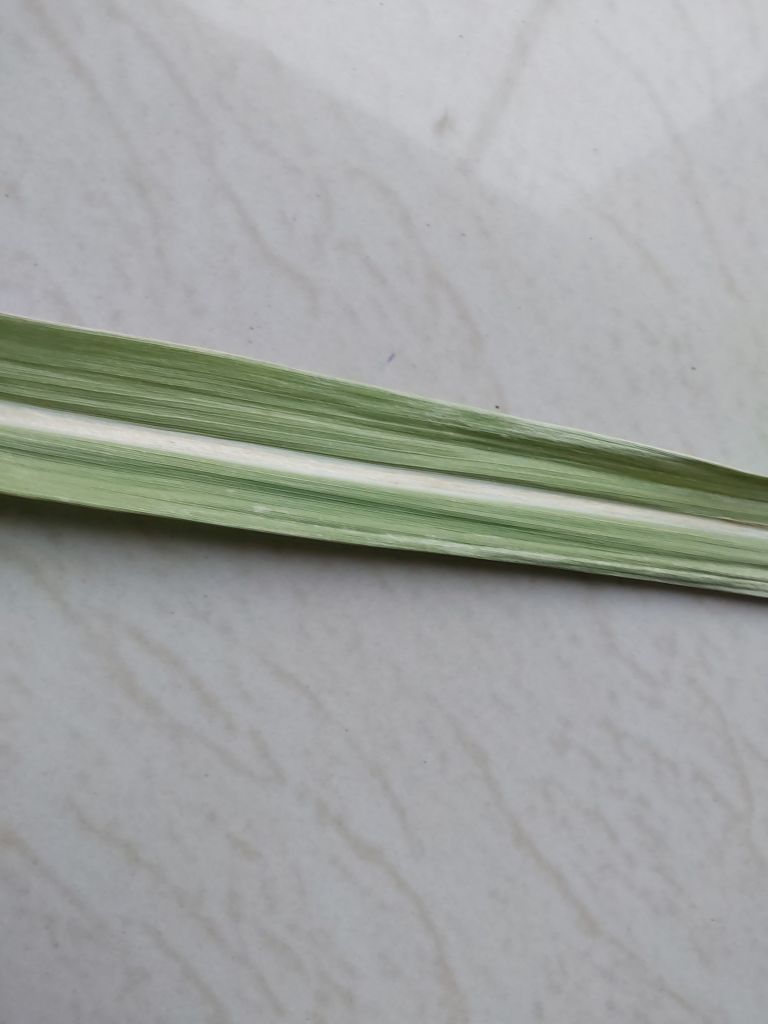
Label: Viral Disease